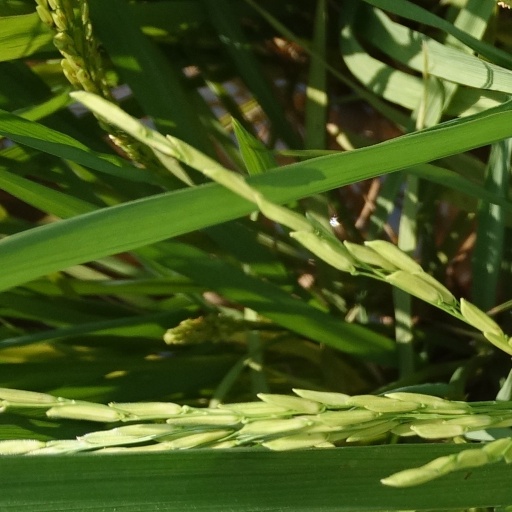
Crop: rice